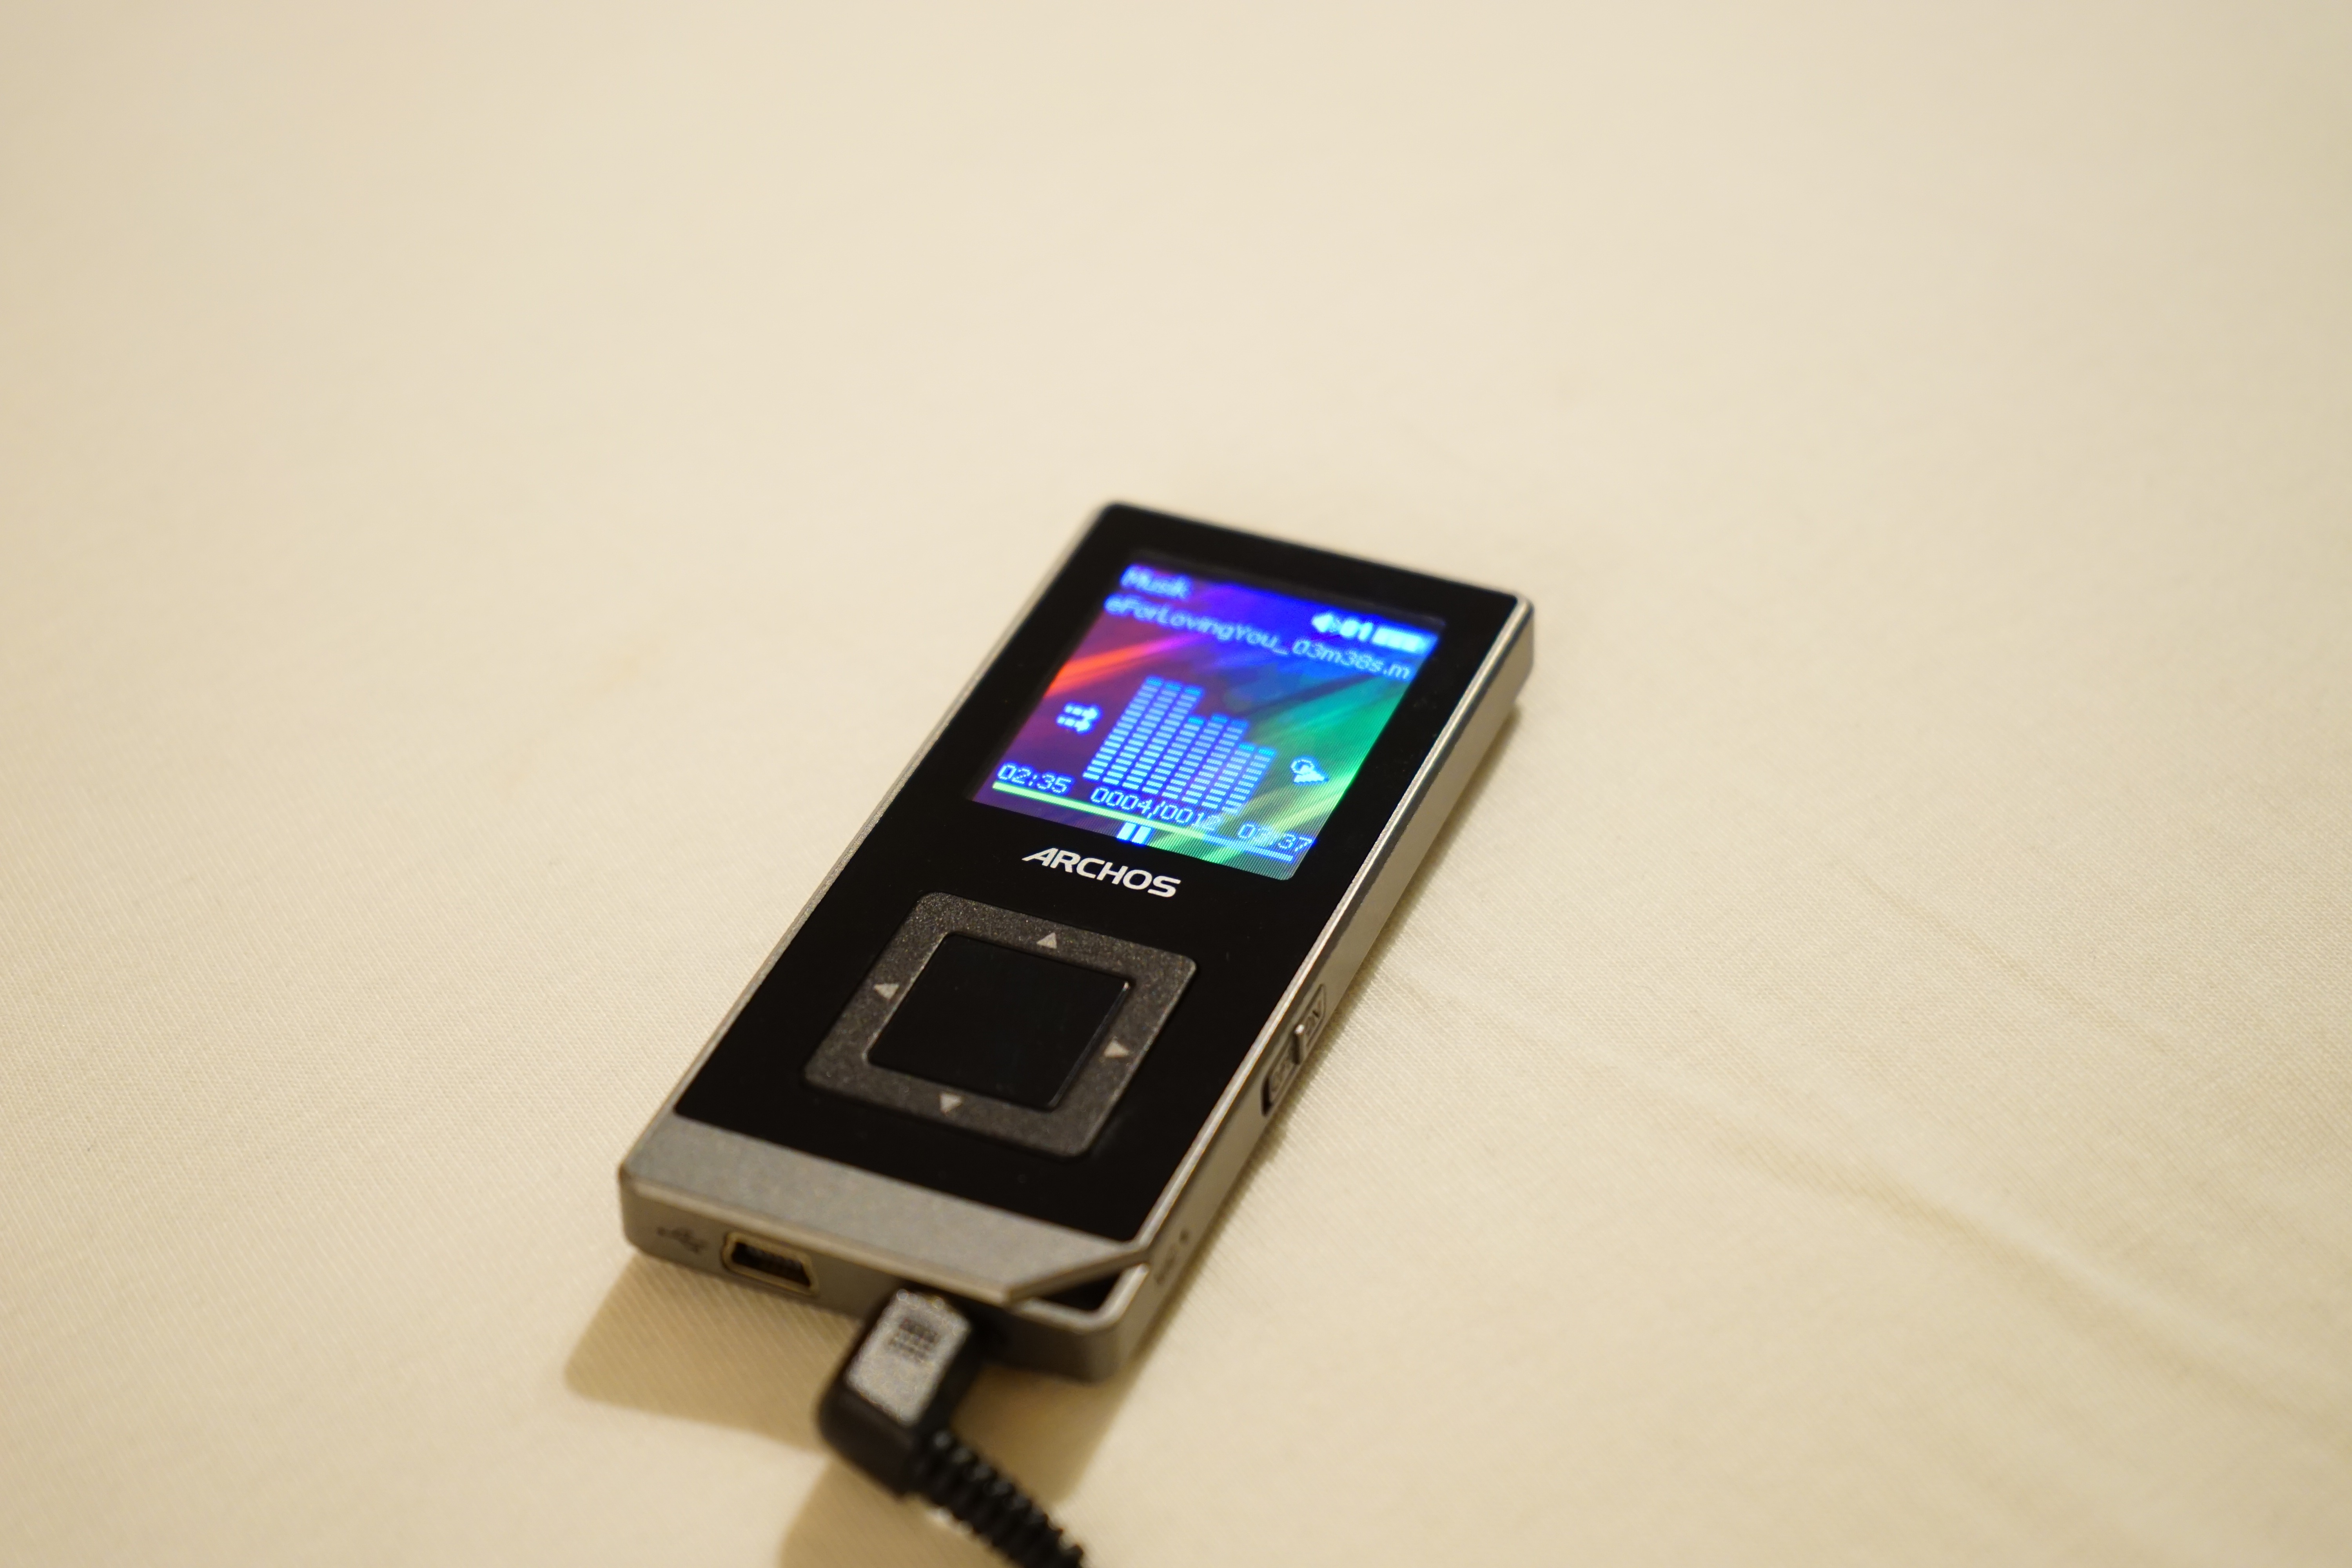
smartphone, hand, music, technology, play, telephone, gadget, mobile phone, device, product, electronics, display, multimedia, ipod, playback device, mp3, songs, portable, technical device, mp3 player, electronic device, portable communications device, communication device, portable media player, mp3 players, audioplayer